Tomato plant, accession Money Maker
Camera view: bottom (45 deg); turntable rotation: 30 degrees
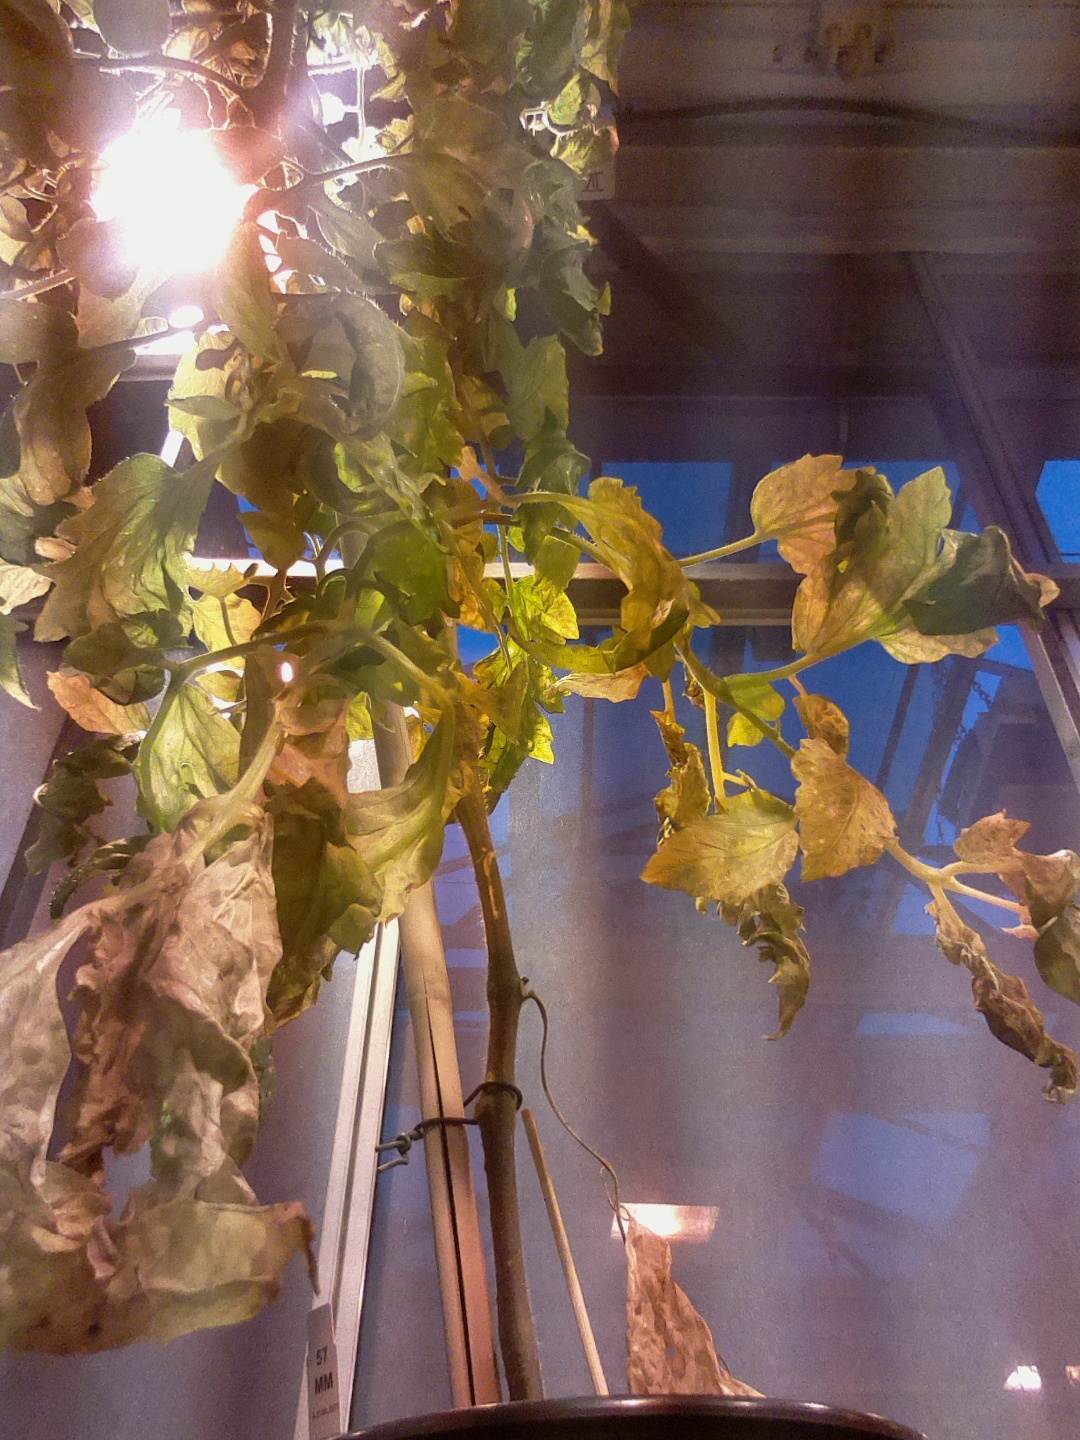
BBCH growth stage 75: 50%-60% of final fruit size